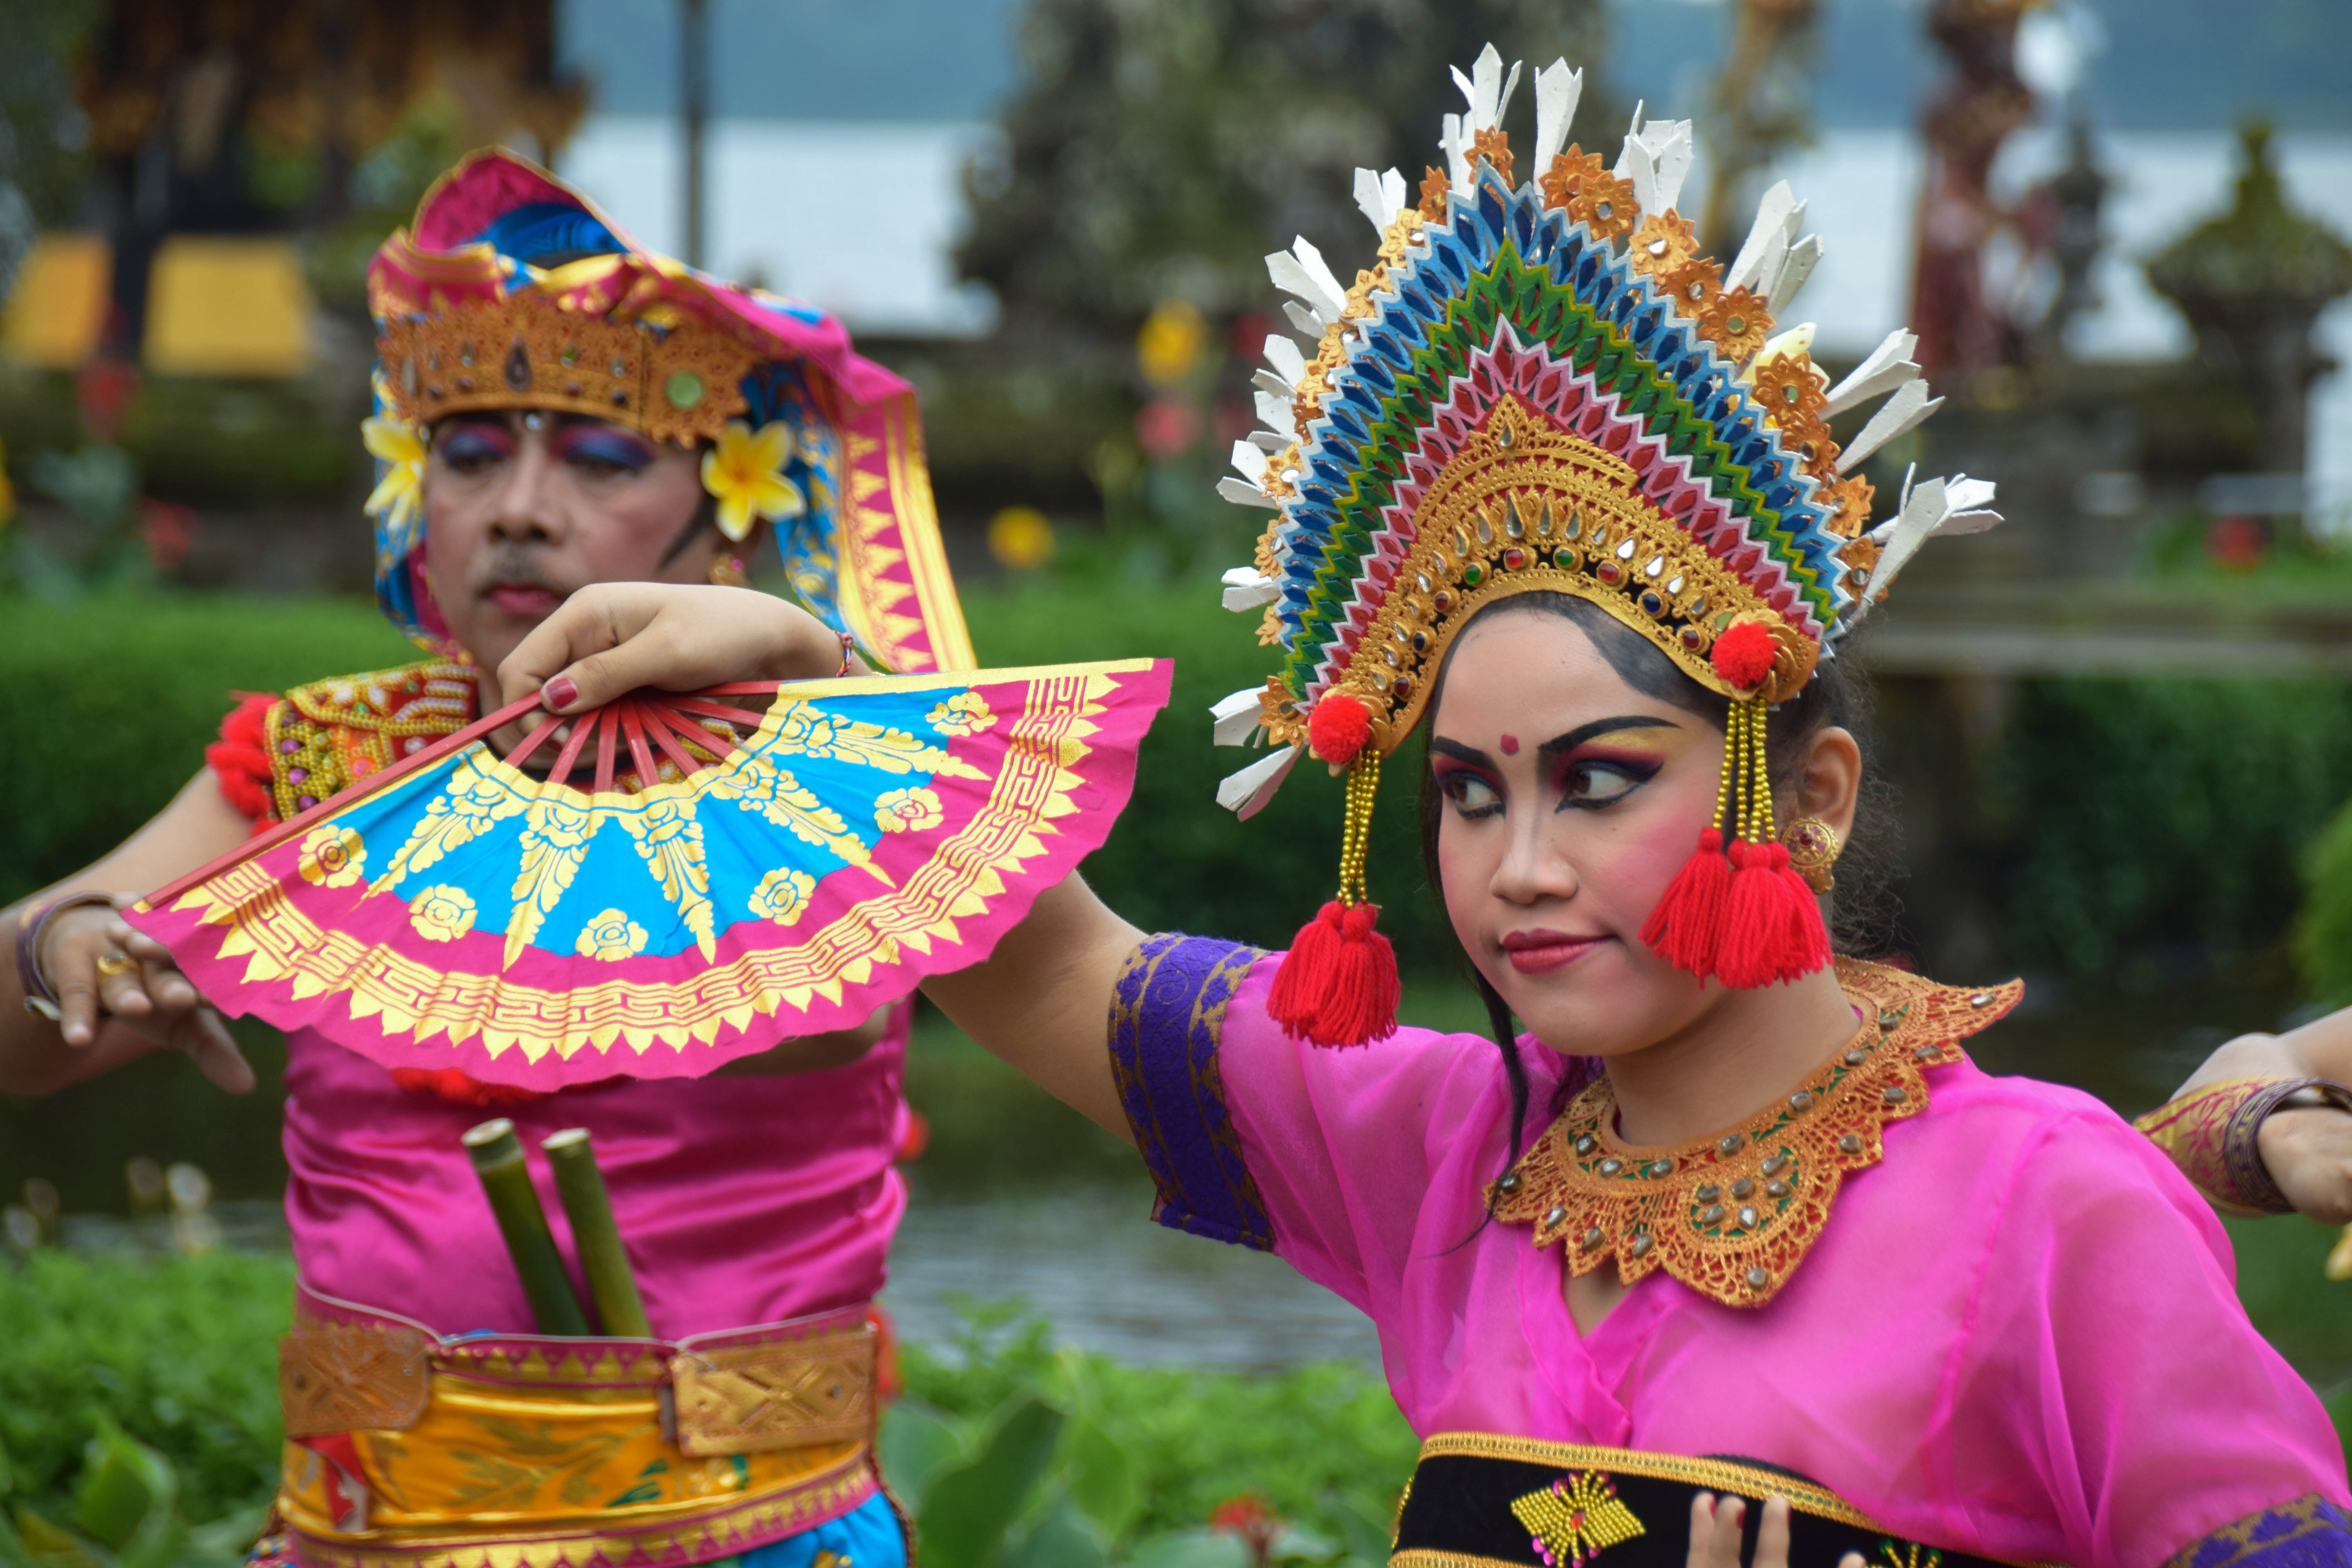
travel, dance, carnival, religion, dancer, religious, festival, temple, event, indonesia, tradition, bali, traditionally, hinduism, temple dancer